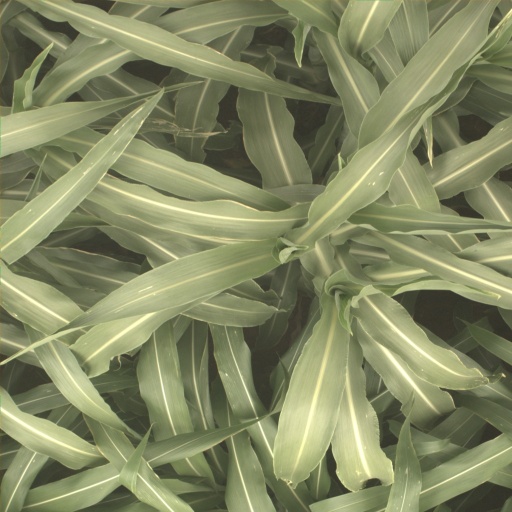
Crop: sorghum